Luigi's Mansion

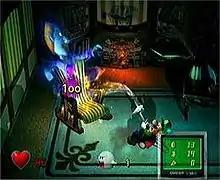
Pre-release screenshot of Luigi capturing Neville, the game's first "portrait ghost", using the Poltergust 3000. The number represents the ghost's HP, which must be reduced to zero in order for Luigi to capture it.

"Luigi's Mansion"s story takes place over four "areas", or sets of explorable rooms between boss fights. Players may also access a training room and a gallery at Professor E. Gadd's laboratory between areas or upon starting the game. In each area, players control Luigi to explore the mansion's rooms and hunt down the ghosts within them, acquiring keys to get through locked doors and eventually fighting a boss ghost at the end of the area. To assist him in his task, Luigi uses a flashlight and two inventions supplied by E. Gadd – the Poltergust 3000, a specially modified, high-powered vacuum cleaner; and the Game Boy Horror, a play on Nintendo's Game Boy Color.